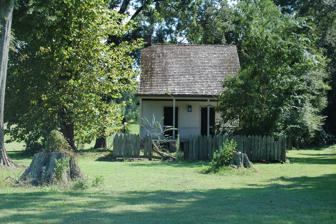
Building: Mather House (Convent, Louisiana)
Country: United States of America
Year built: 1811
Historic house in Louisiana, United States United States historic place Mather House U.S. National Register of Historic Places Show map of Louisiana Show map of the United States Location 5666 Hwy 44 (River Road), College Point (south of Convent, Louisiana ), St. James Parish, Louisiana Coordinates 29°59′45″N 90°48′48″W / 29.99583°N 90.81333°W / 29.99583; -90.81333 Area less than one acre Built c.1811 Architectural style French Creole MPS Louisiana's French Creole Architecture MPS NRHP reference No. 01000569 Added to NRHP May 30, 2001 The Mather House , also known as Breaux-Mather House , was built in 1811 in Convent, Louisiana . It was listed on the U.S. National Register of Historic Places in 2001. It is a one-story French Creole frame cottage facing south onto River Road ( Louisiana Highway 44 ), on the east (north) bank of the Mississippi River , in St. James Parish . See also Millet House : another Creole cottage in St. James Parish National Register of Historic Places listings in St. James Parish, Louisiana References